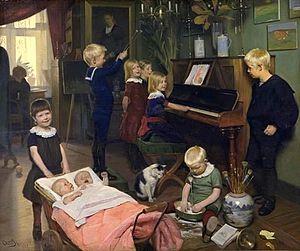
La Médaille Thorvaldsen est un prix décerné chaque année, à quelques exceptions près, à un nombre variable de bénéficiaires par l'Académie Royale danoise des Beaux-Arts ; c'est la plus haute distinction dans le domaine des arts visuels au Danemark. Elle tient son nom du sculpteur Bertel Thorvaldsen.